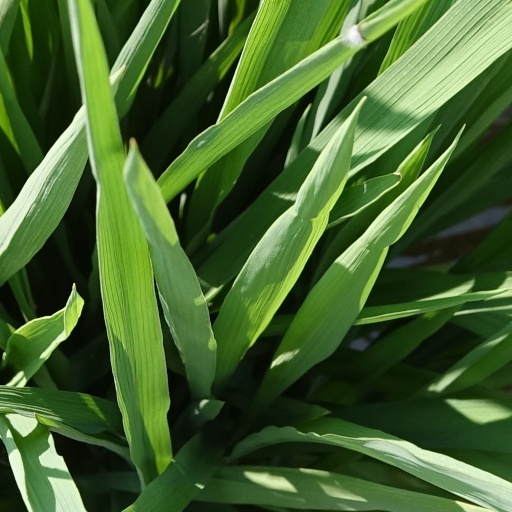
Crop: rice